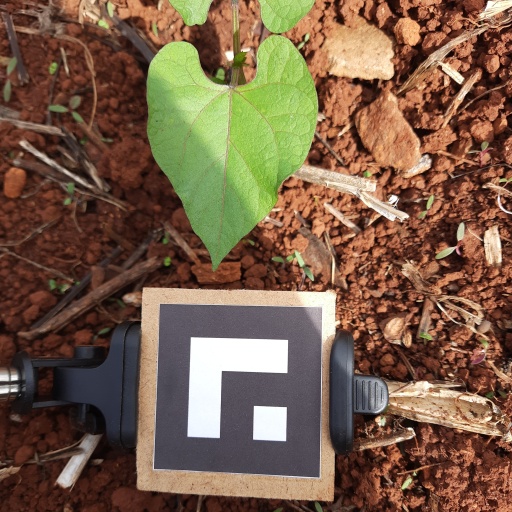
Observations: wavy surface, no eating holes, under sunlight, under shade